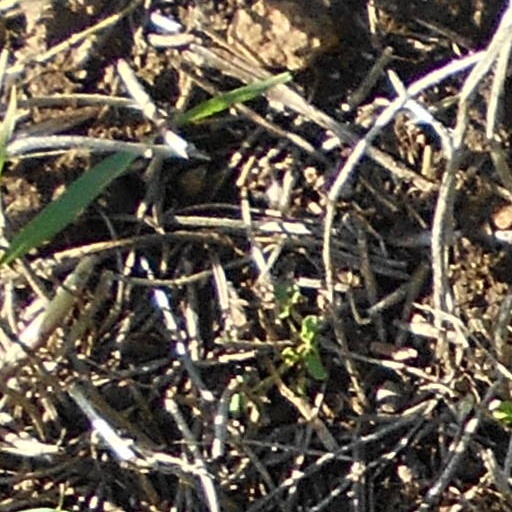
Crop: wheat